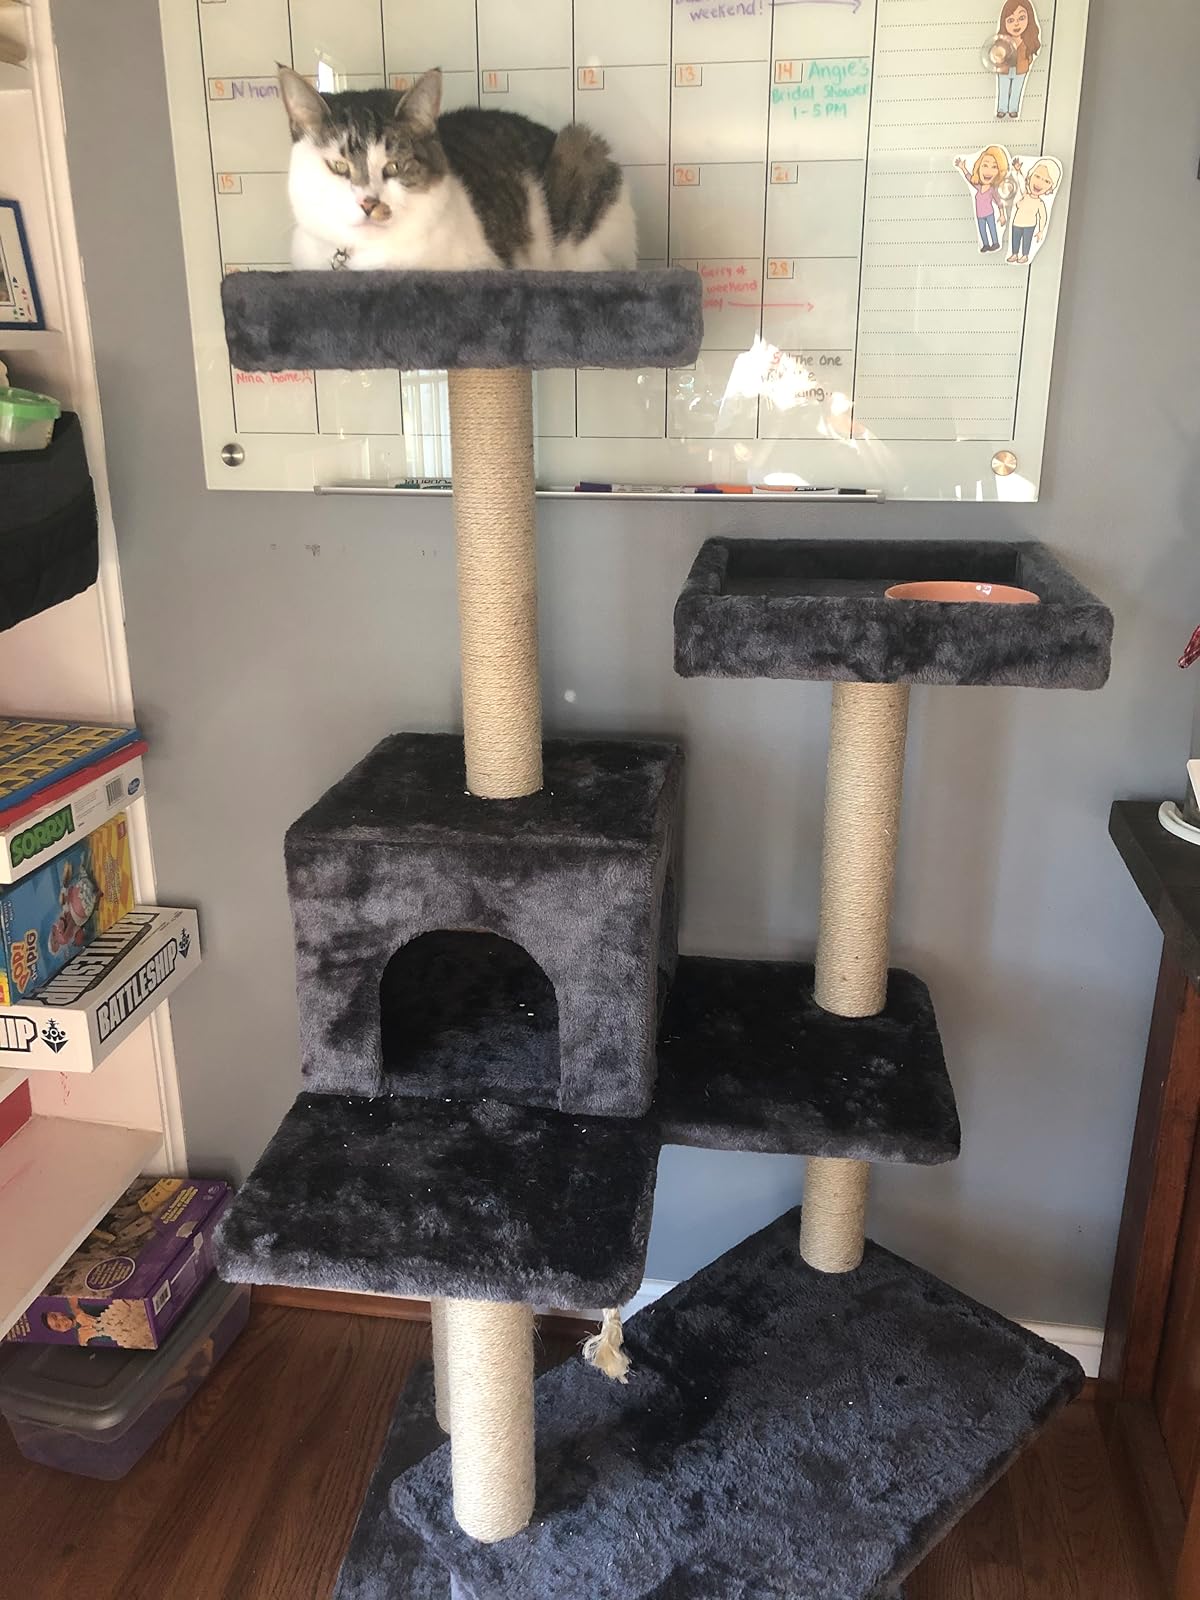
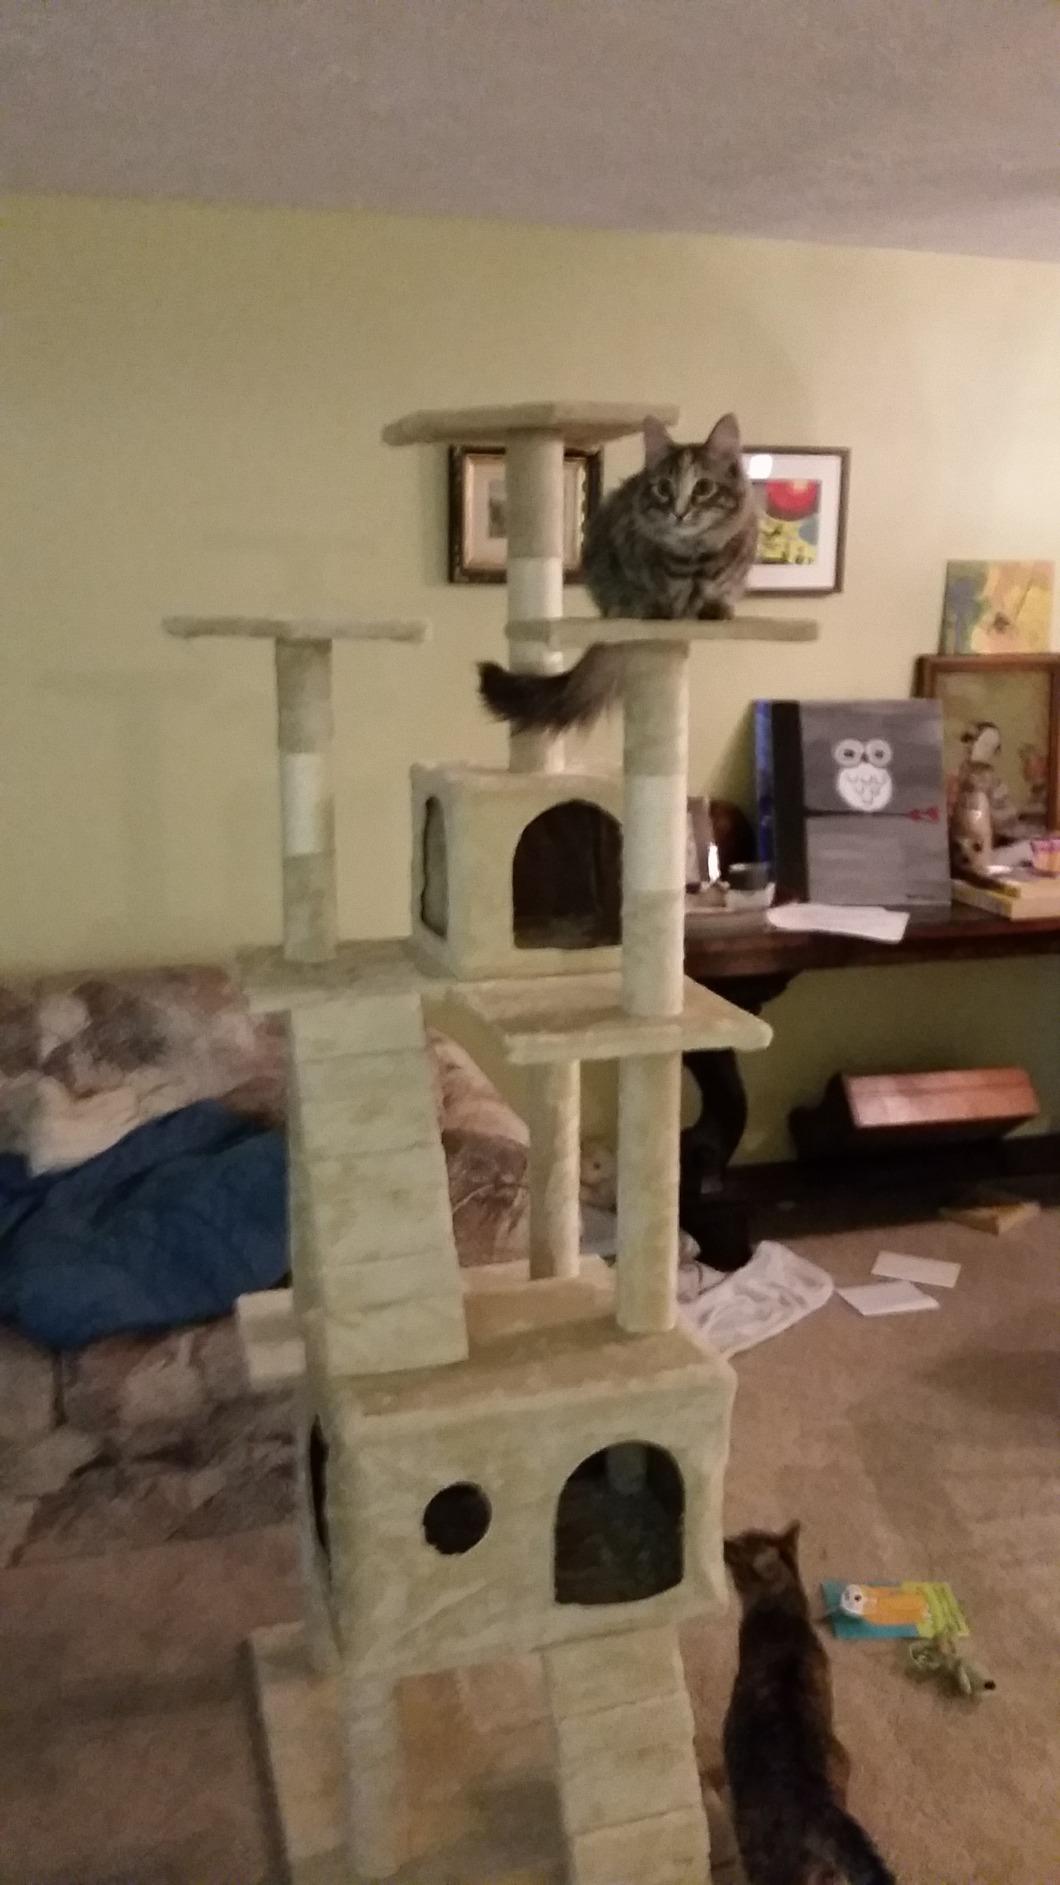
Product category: items_cat tree
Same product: no